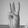
ASL letter: W